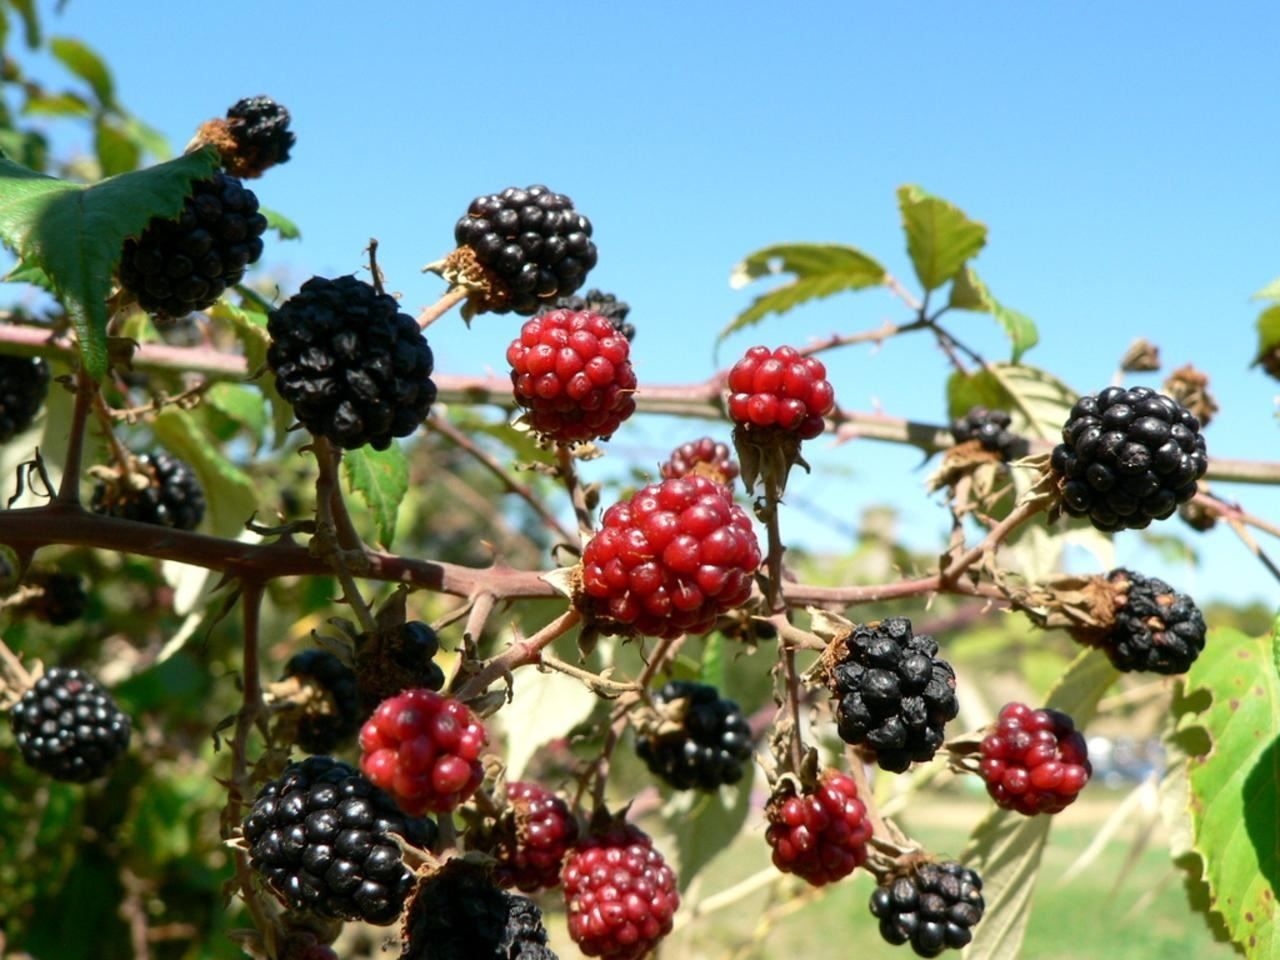
tree, plant, fruit, berry, sweet, ripe, food, produce, macro, fresh, juicy, dessert, blackberry, leaves, shrub, bramble, mulberry, flowering plant, land plant, frutti di bosco, zante currant, boysenberry, loganberry